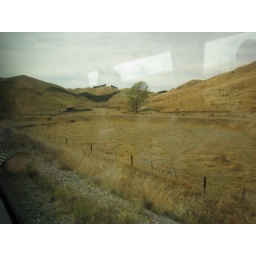
Typical landscape in the coastal areas, yellow now, sand dunes, used for grazing sheep